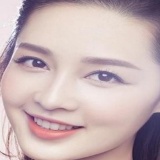
diễn viên Lý Thấm